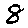
Label: 8